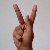
The image shows a hand gesture representing the letter 'K' in Indian Sign Language.